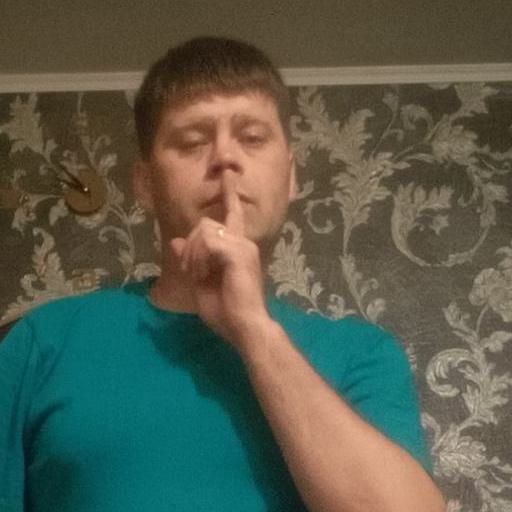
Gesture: mute